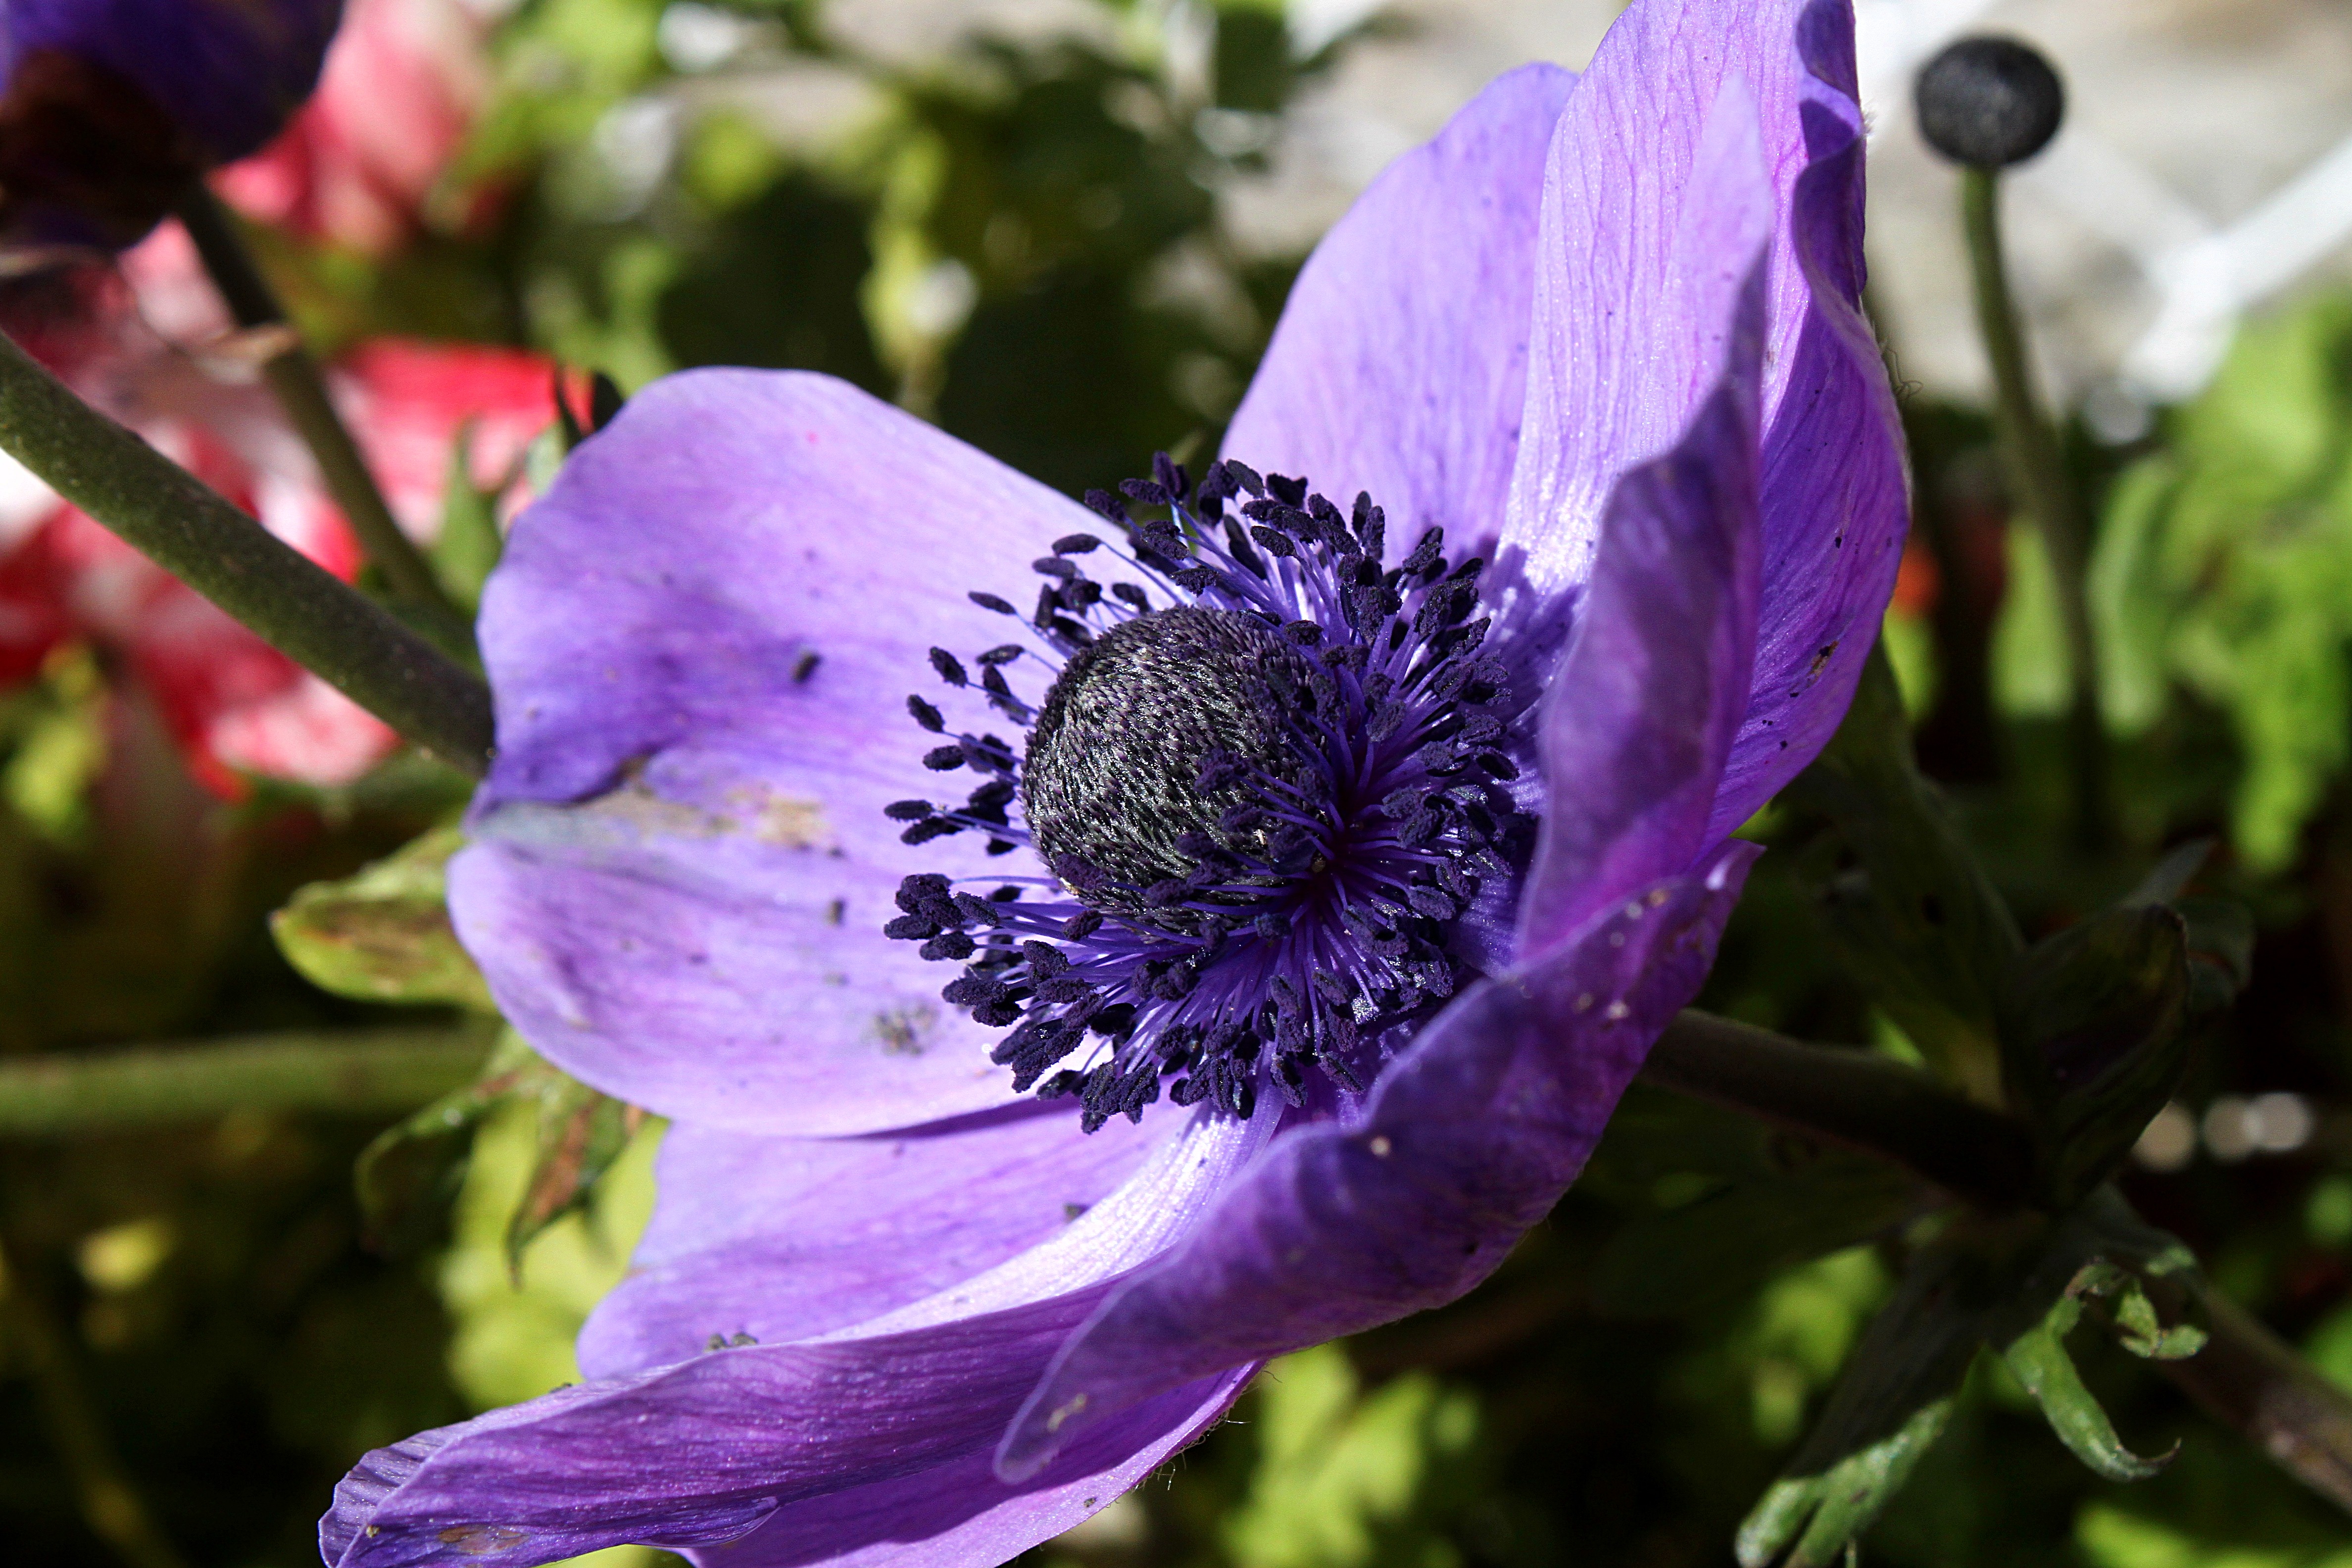
nature, blossom, plant, flower, purple, petal, macro, botany, flora, wildflower, flowers, close up, flores, ggl1, canoneos500d, macro photography, flowering plant, land plant